English Civil War

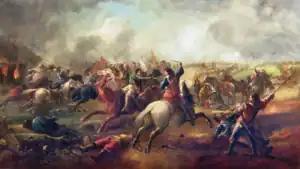
The Battle of Marston Moor in July 1644 was won by the Parliamentarians

At this stage, from 7 to 9 August, there were some popular demonstrations in London – both for and against war. They were protesting at Westminster. A peace demonstration by London women, which turned violent, was suppressed; the women were beaten and fired upon with live ammunition, leaving several dead. Many were arrested and incarcerated in Bridewell and other prisons. After these August events, the Venetian ambassador in England reported to the doge that the London government took considerable measures to stifle dissent.